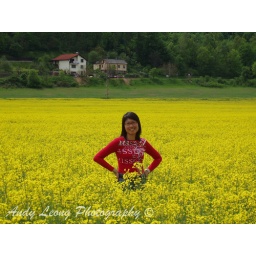
Glimpses of travel by train - yellow field at Karlstejn